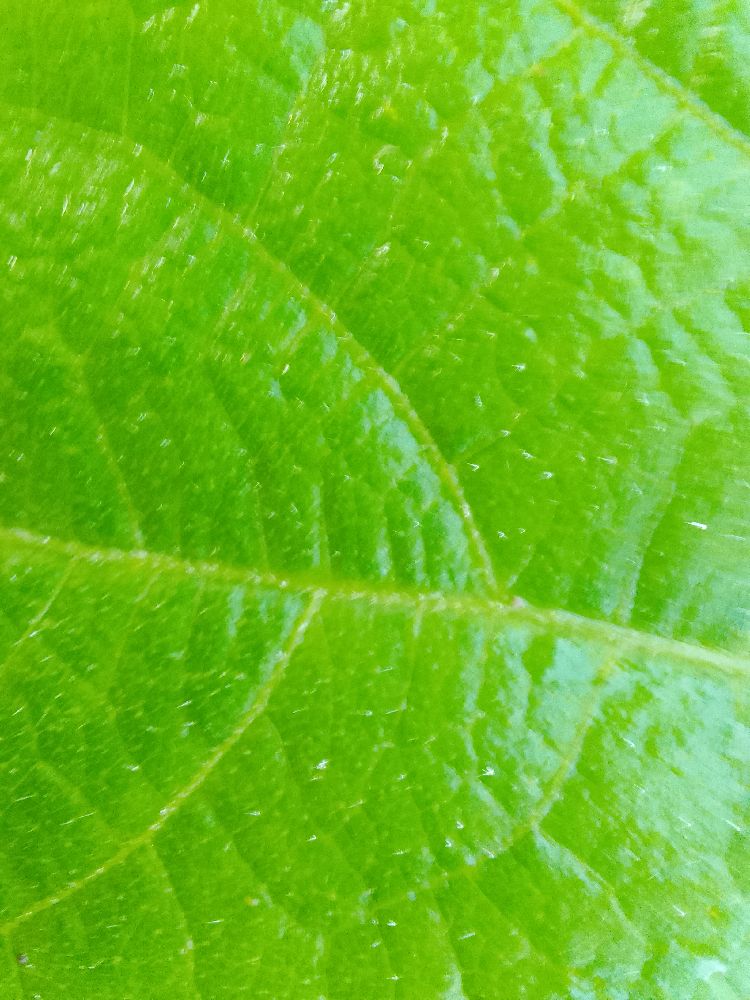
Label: healthy